Rev. Edmund Dowse House

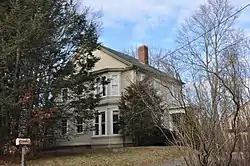

The Rev. Edmund Dowse House is a historic house in Sherborn, Massachusetts. The Greek Revival house was built in 1838 as a parsonage for the Rev. Edmund Dowse, the first pastor of the Evangelical Society (now the Pilgrim Church), whose son, William Bradford Homer Dowse, was born in the home in 1852. The house was listed on the National Register of Historic Places in 1986.